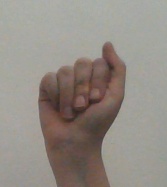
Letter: saad